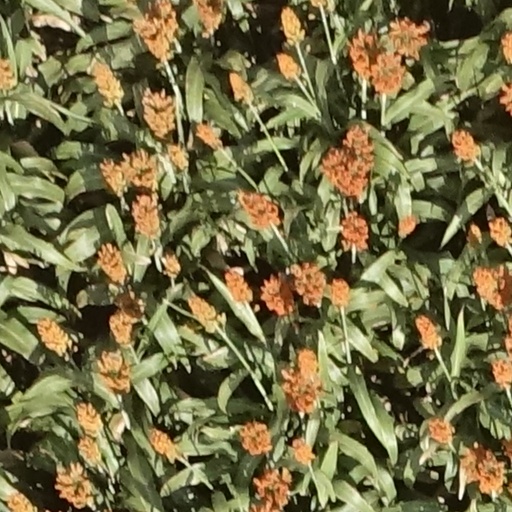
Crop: sorghum